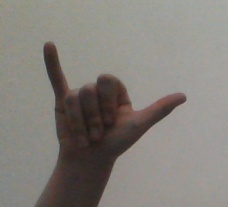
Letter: ya